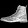
Label: Ankle boot